Paul S. Devrouax

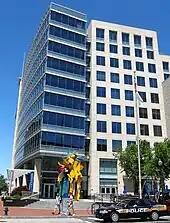
Devrouax co-designed the Pepco headquarters.

He was born in October 1942 to in New Orleans, Louisiana, to Paul Devrouax, Sr. and Freddie Warner Devrouax. He had two brothers, Edward and Charles, and was raised in New Orleans and Los Angeles, California. He graduated in 1966 with a degree in architecture from Southern University in Baton Rouge, Louisiana.